Answer in natural language. Considering the relative positions, where is Toaster with respect to beautiful wall painting? Choose between the following options: above or below
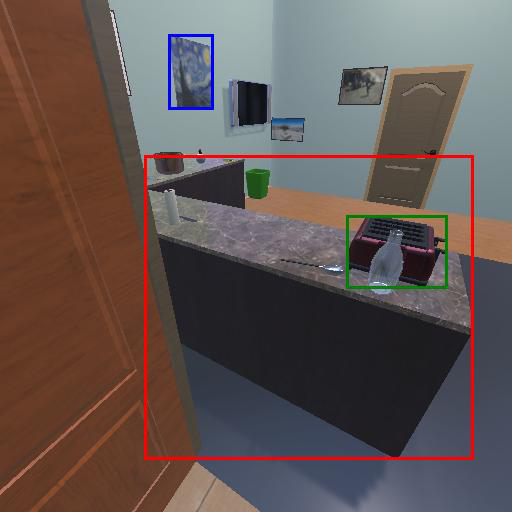
<answer>below</answer>